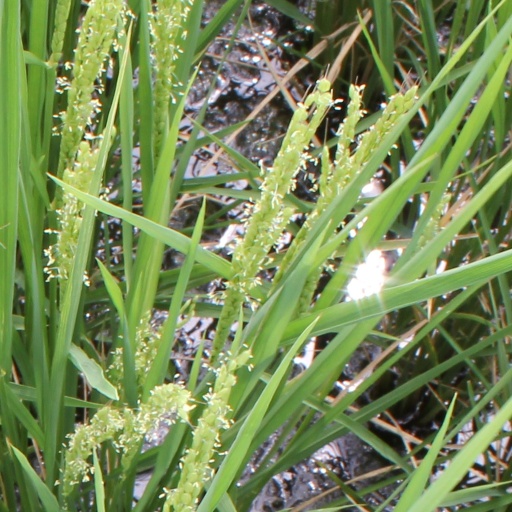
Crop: rice